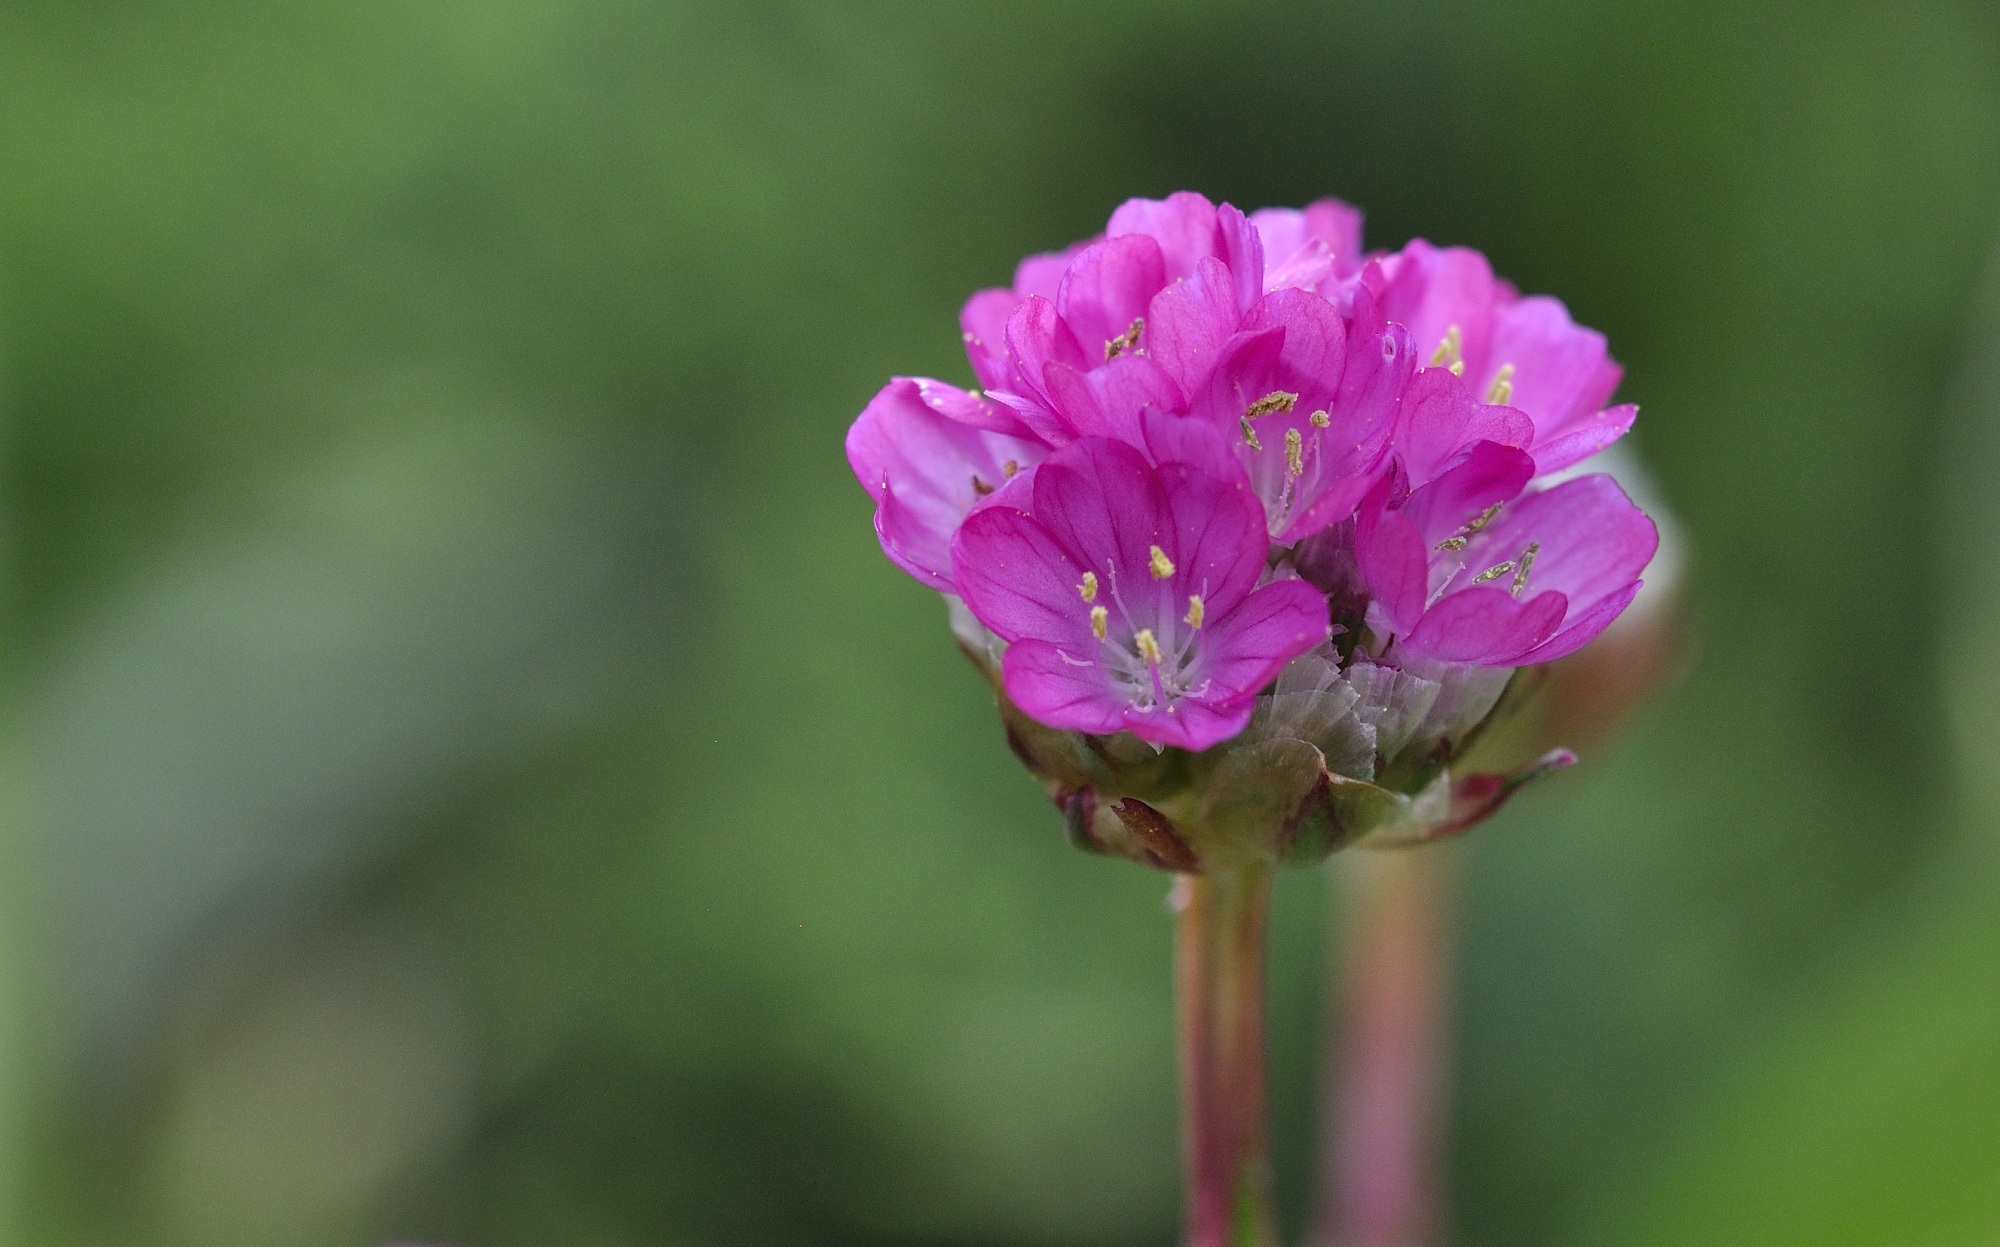
nature, blossom, plant, flower, petal, bloom, spring, botany, garden, pink, close, flora, wildflower, close up, primrose, bud, dianthus, macro photography, flowering plant, plant stem, land plant, pink family